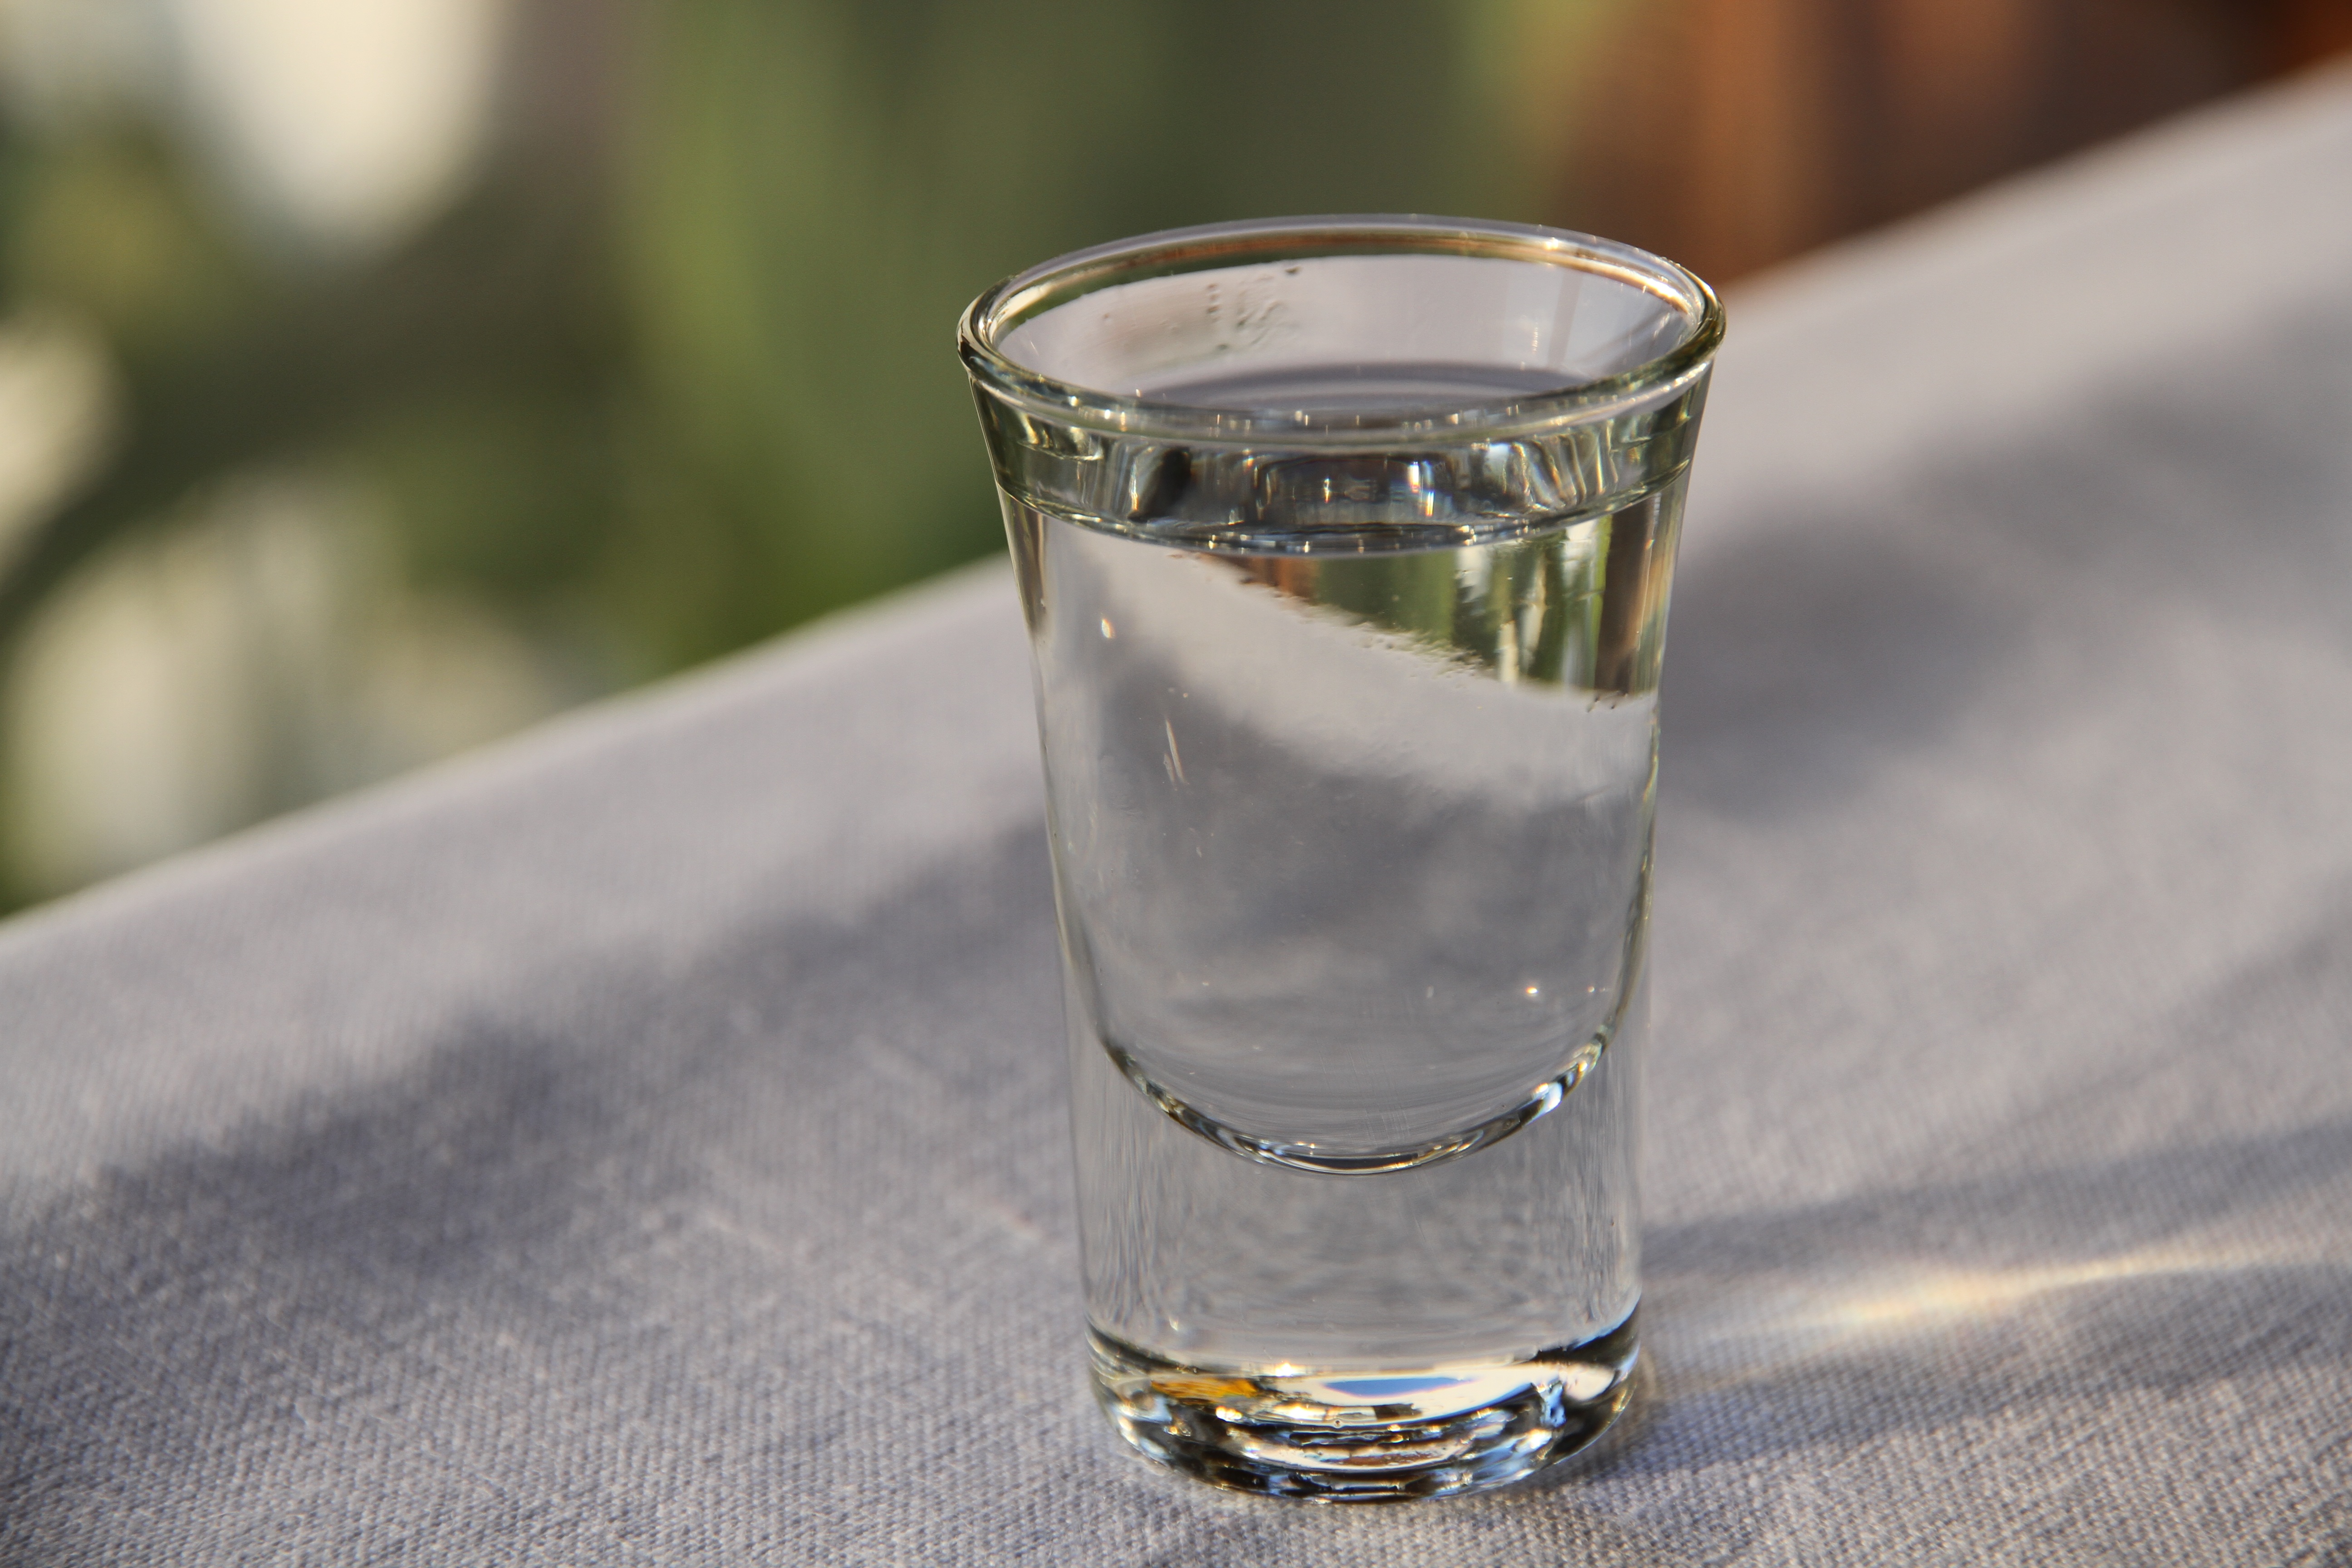
glass, food, produce, drink, cocktail, liquor, liqueur, alcoholic beverage, distilled beverage, mint julep